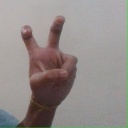
अक्षर: ई